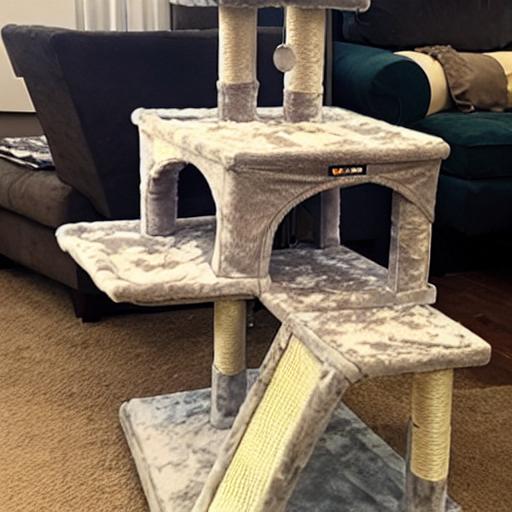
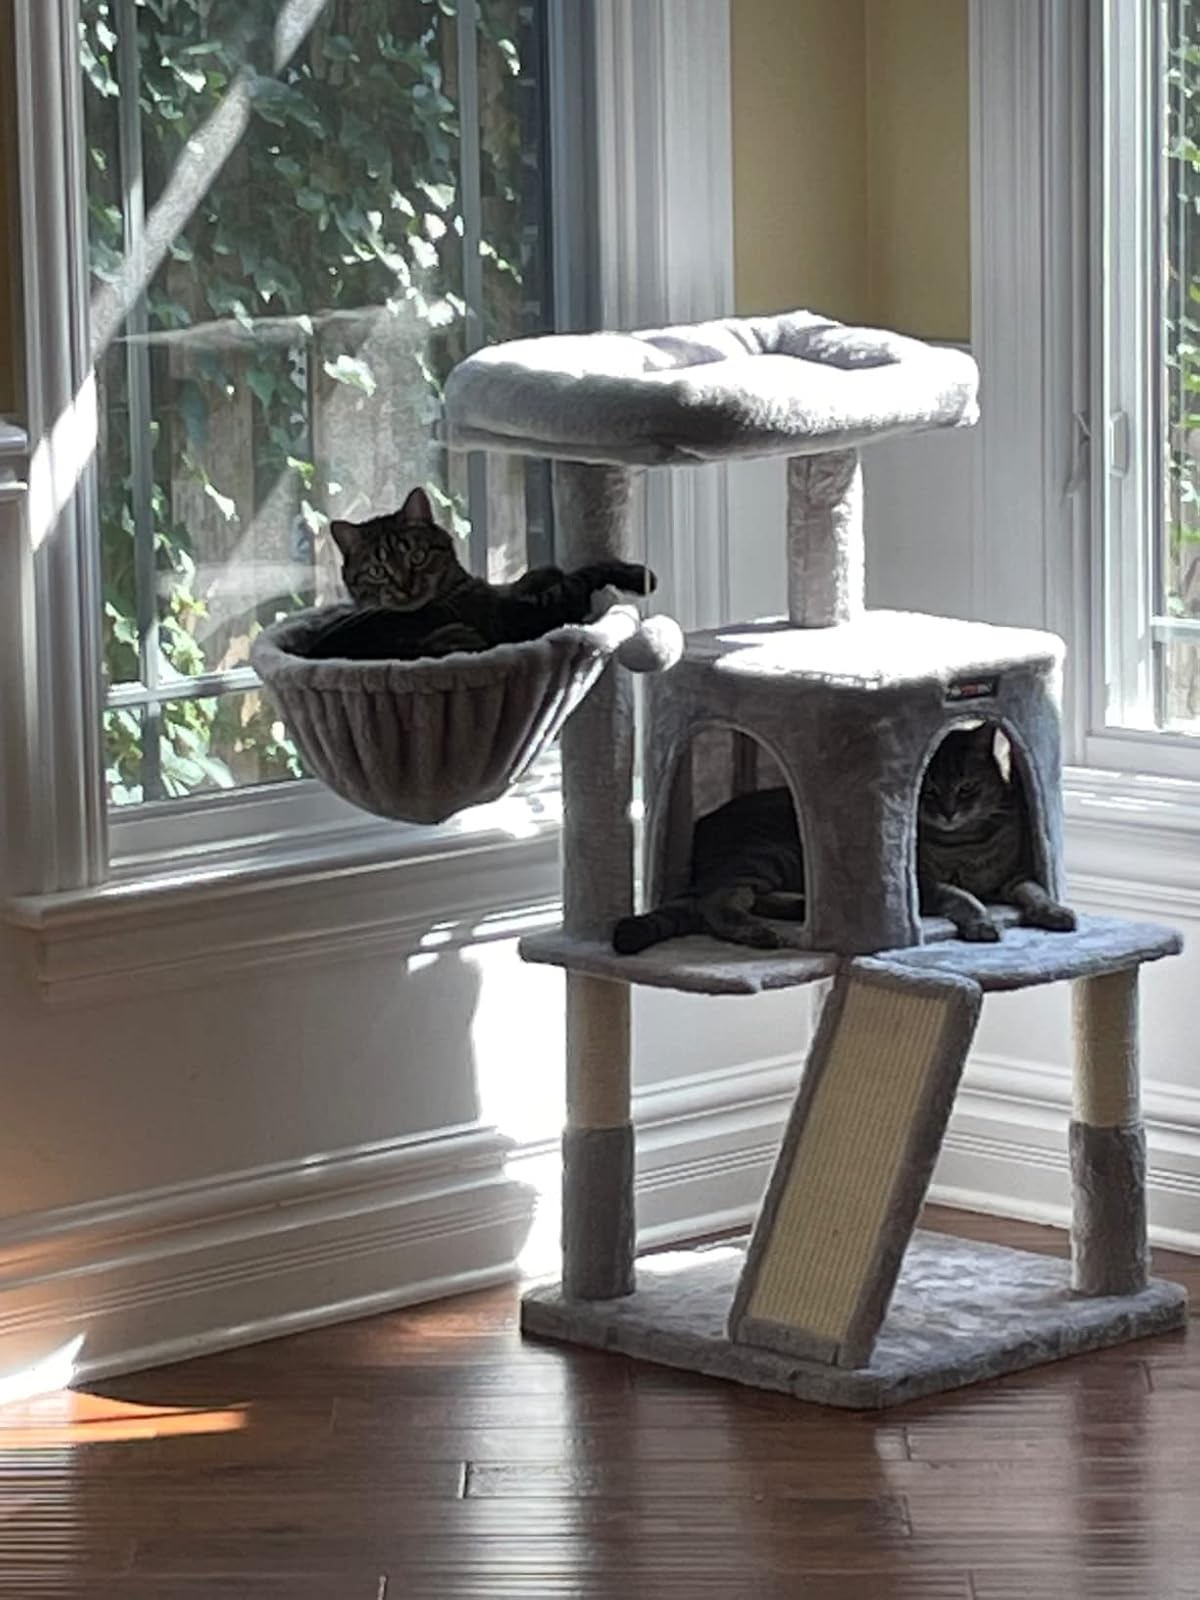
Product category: items_cat tree
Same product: no